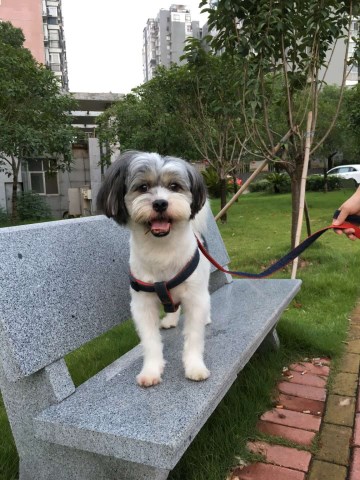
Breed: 480-n000125-Pekinese